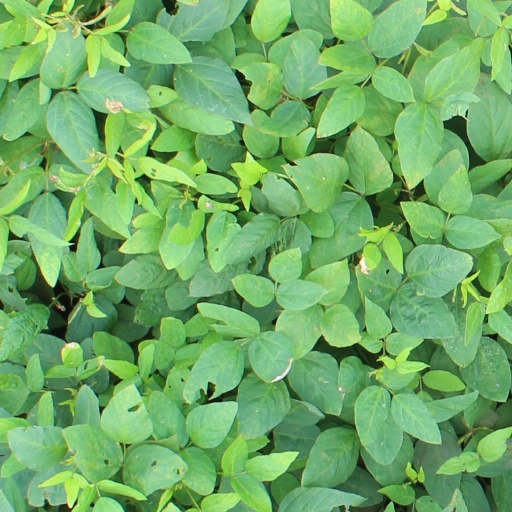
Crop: soybean